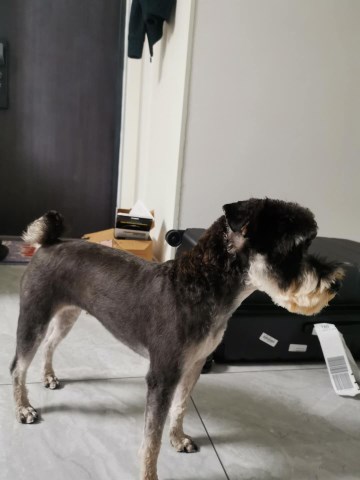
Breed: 2342-n000102-miniature_schnauzer